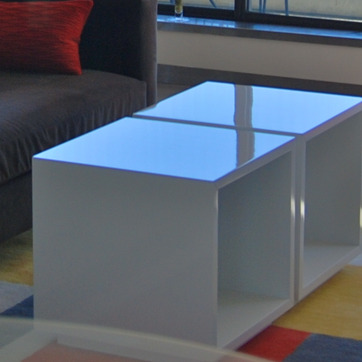
Material: painted